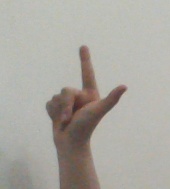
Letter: laam